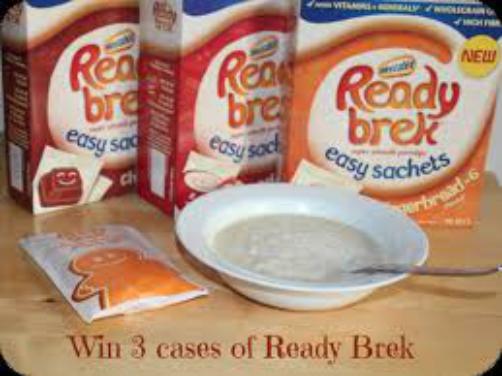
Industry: Food